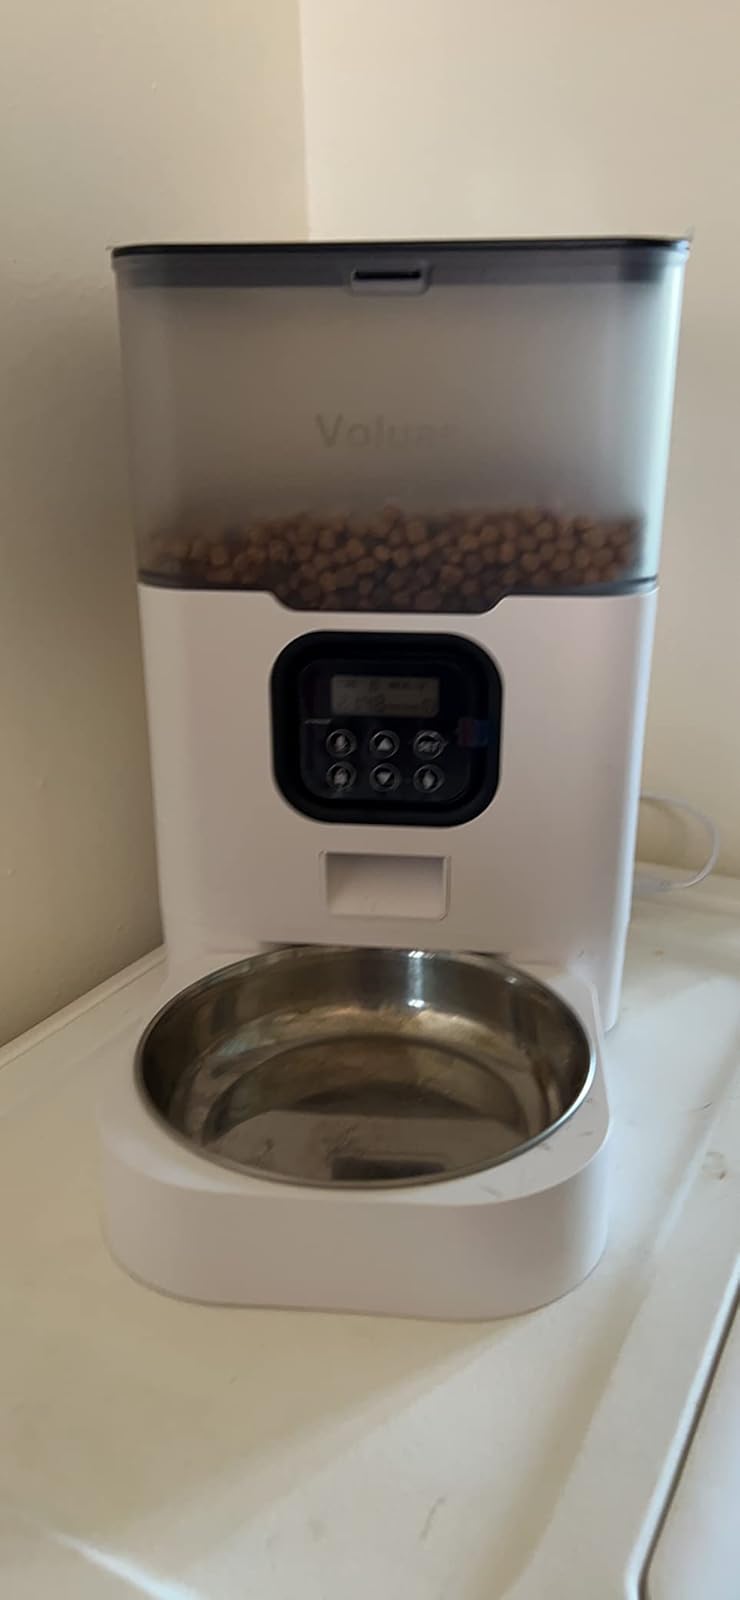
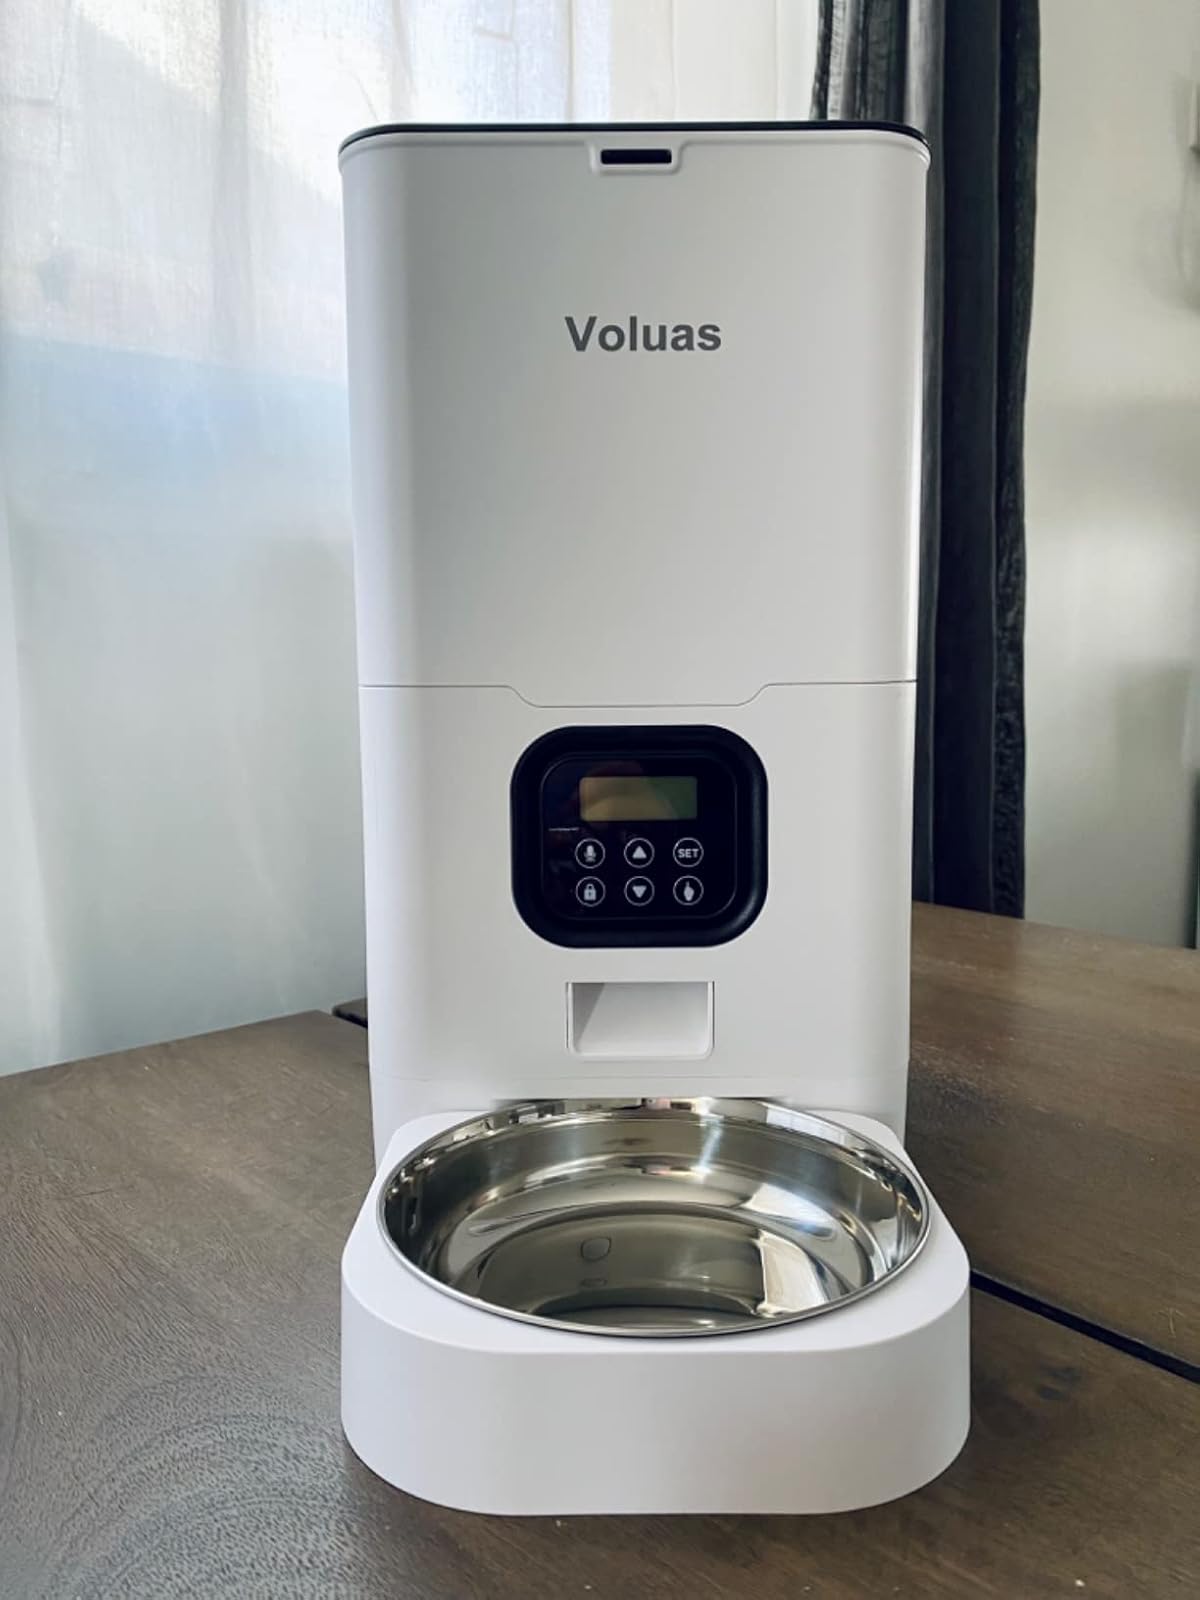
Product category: items_feeder
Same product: no